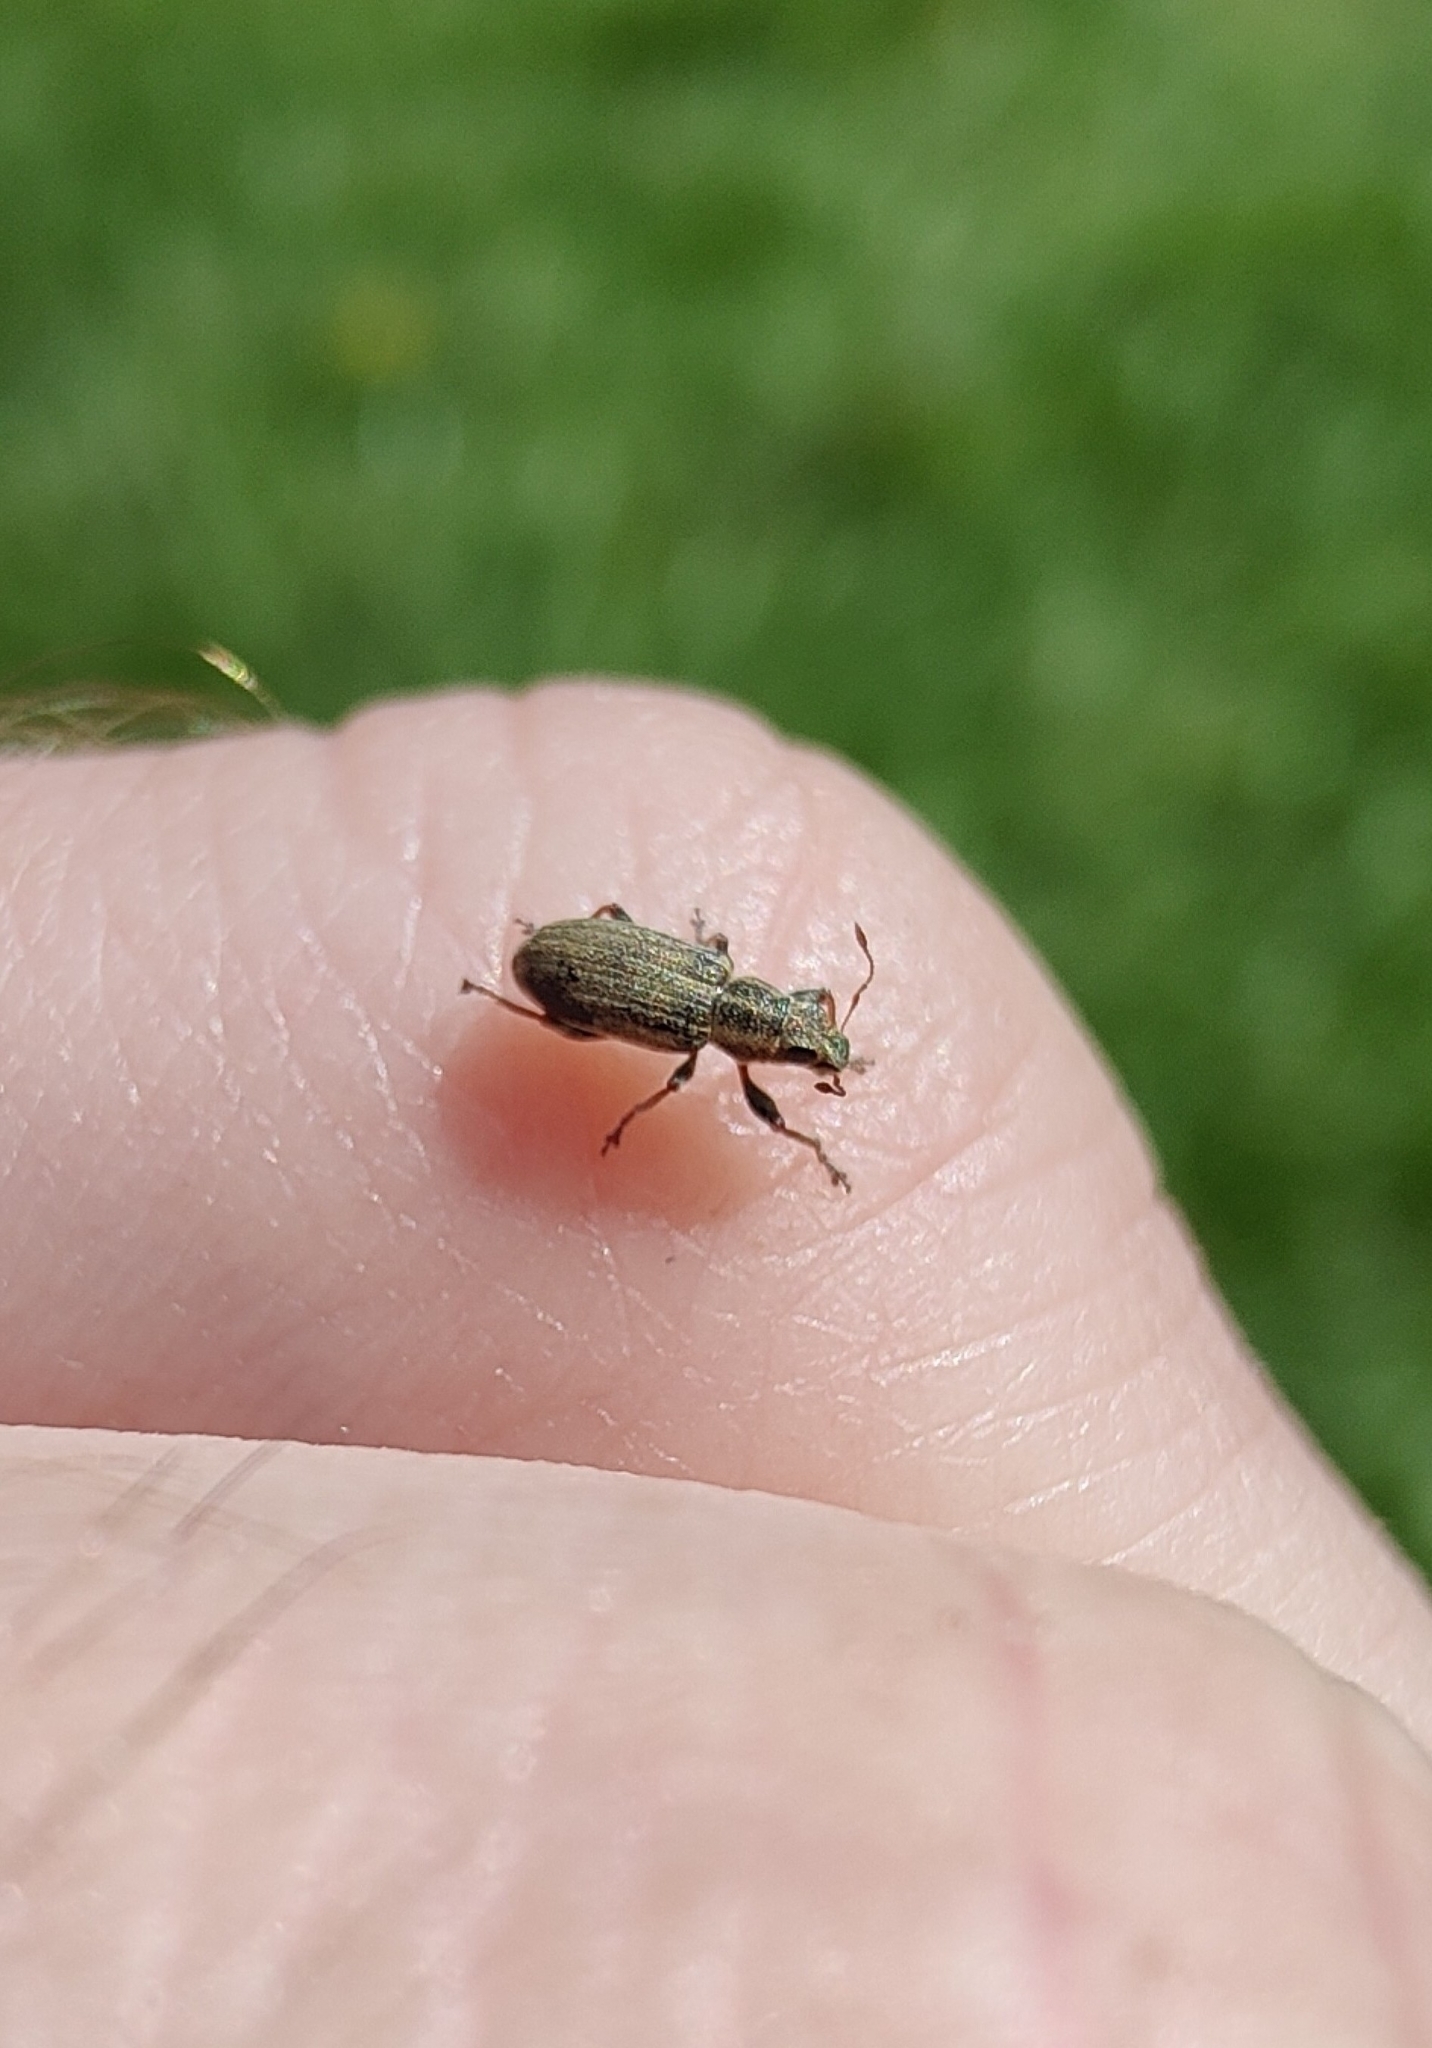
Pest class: pea_leaf_weevil